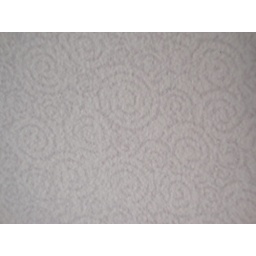
Pattern on the plastic walls in the airplane